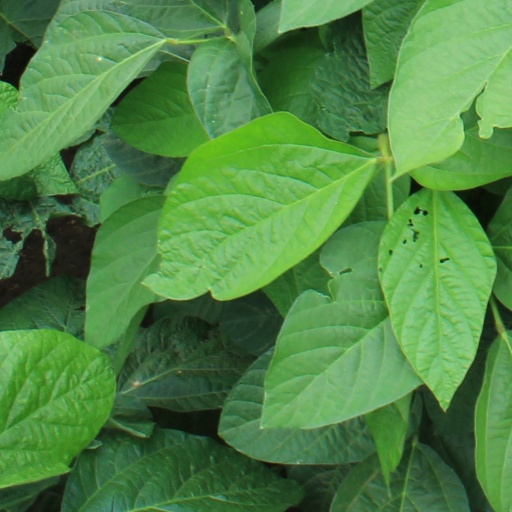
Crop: soybean